History of the Russian Federation

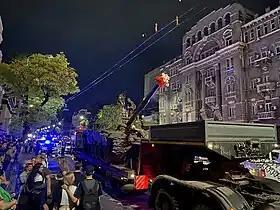

Anti-Putin protests took place during and directly after the presidential campaign. The most notorious protest was the Pussy Riot performance on 21 February, and subsequent trial. An estimated 8,000–20,000 protesters gathered in Moscow on 6 May, when eighty people were injured in confrontations with police, and 450 were arrested, with another 120 arrests taking place the following day.